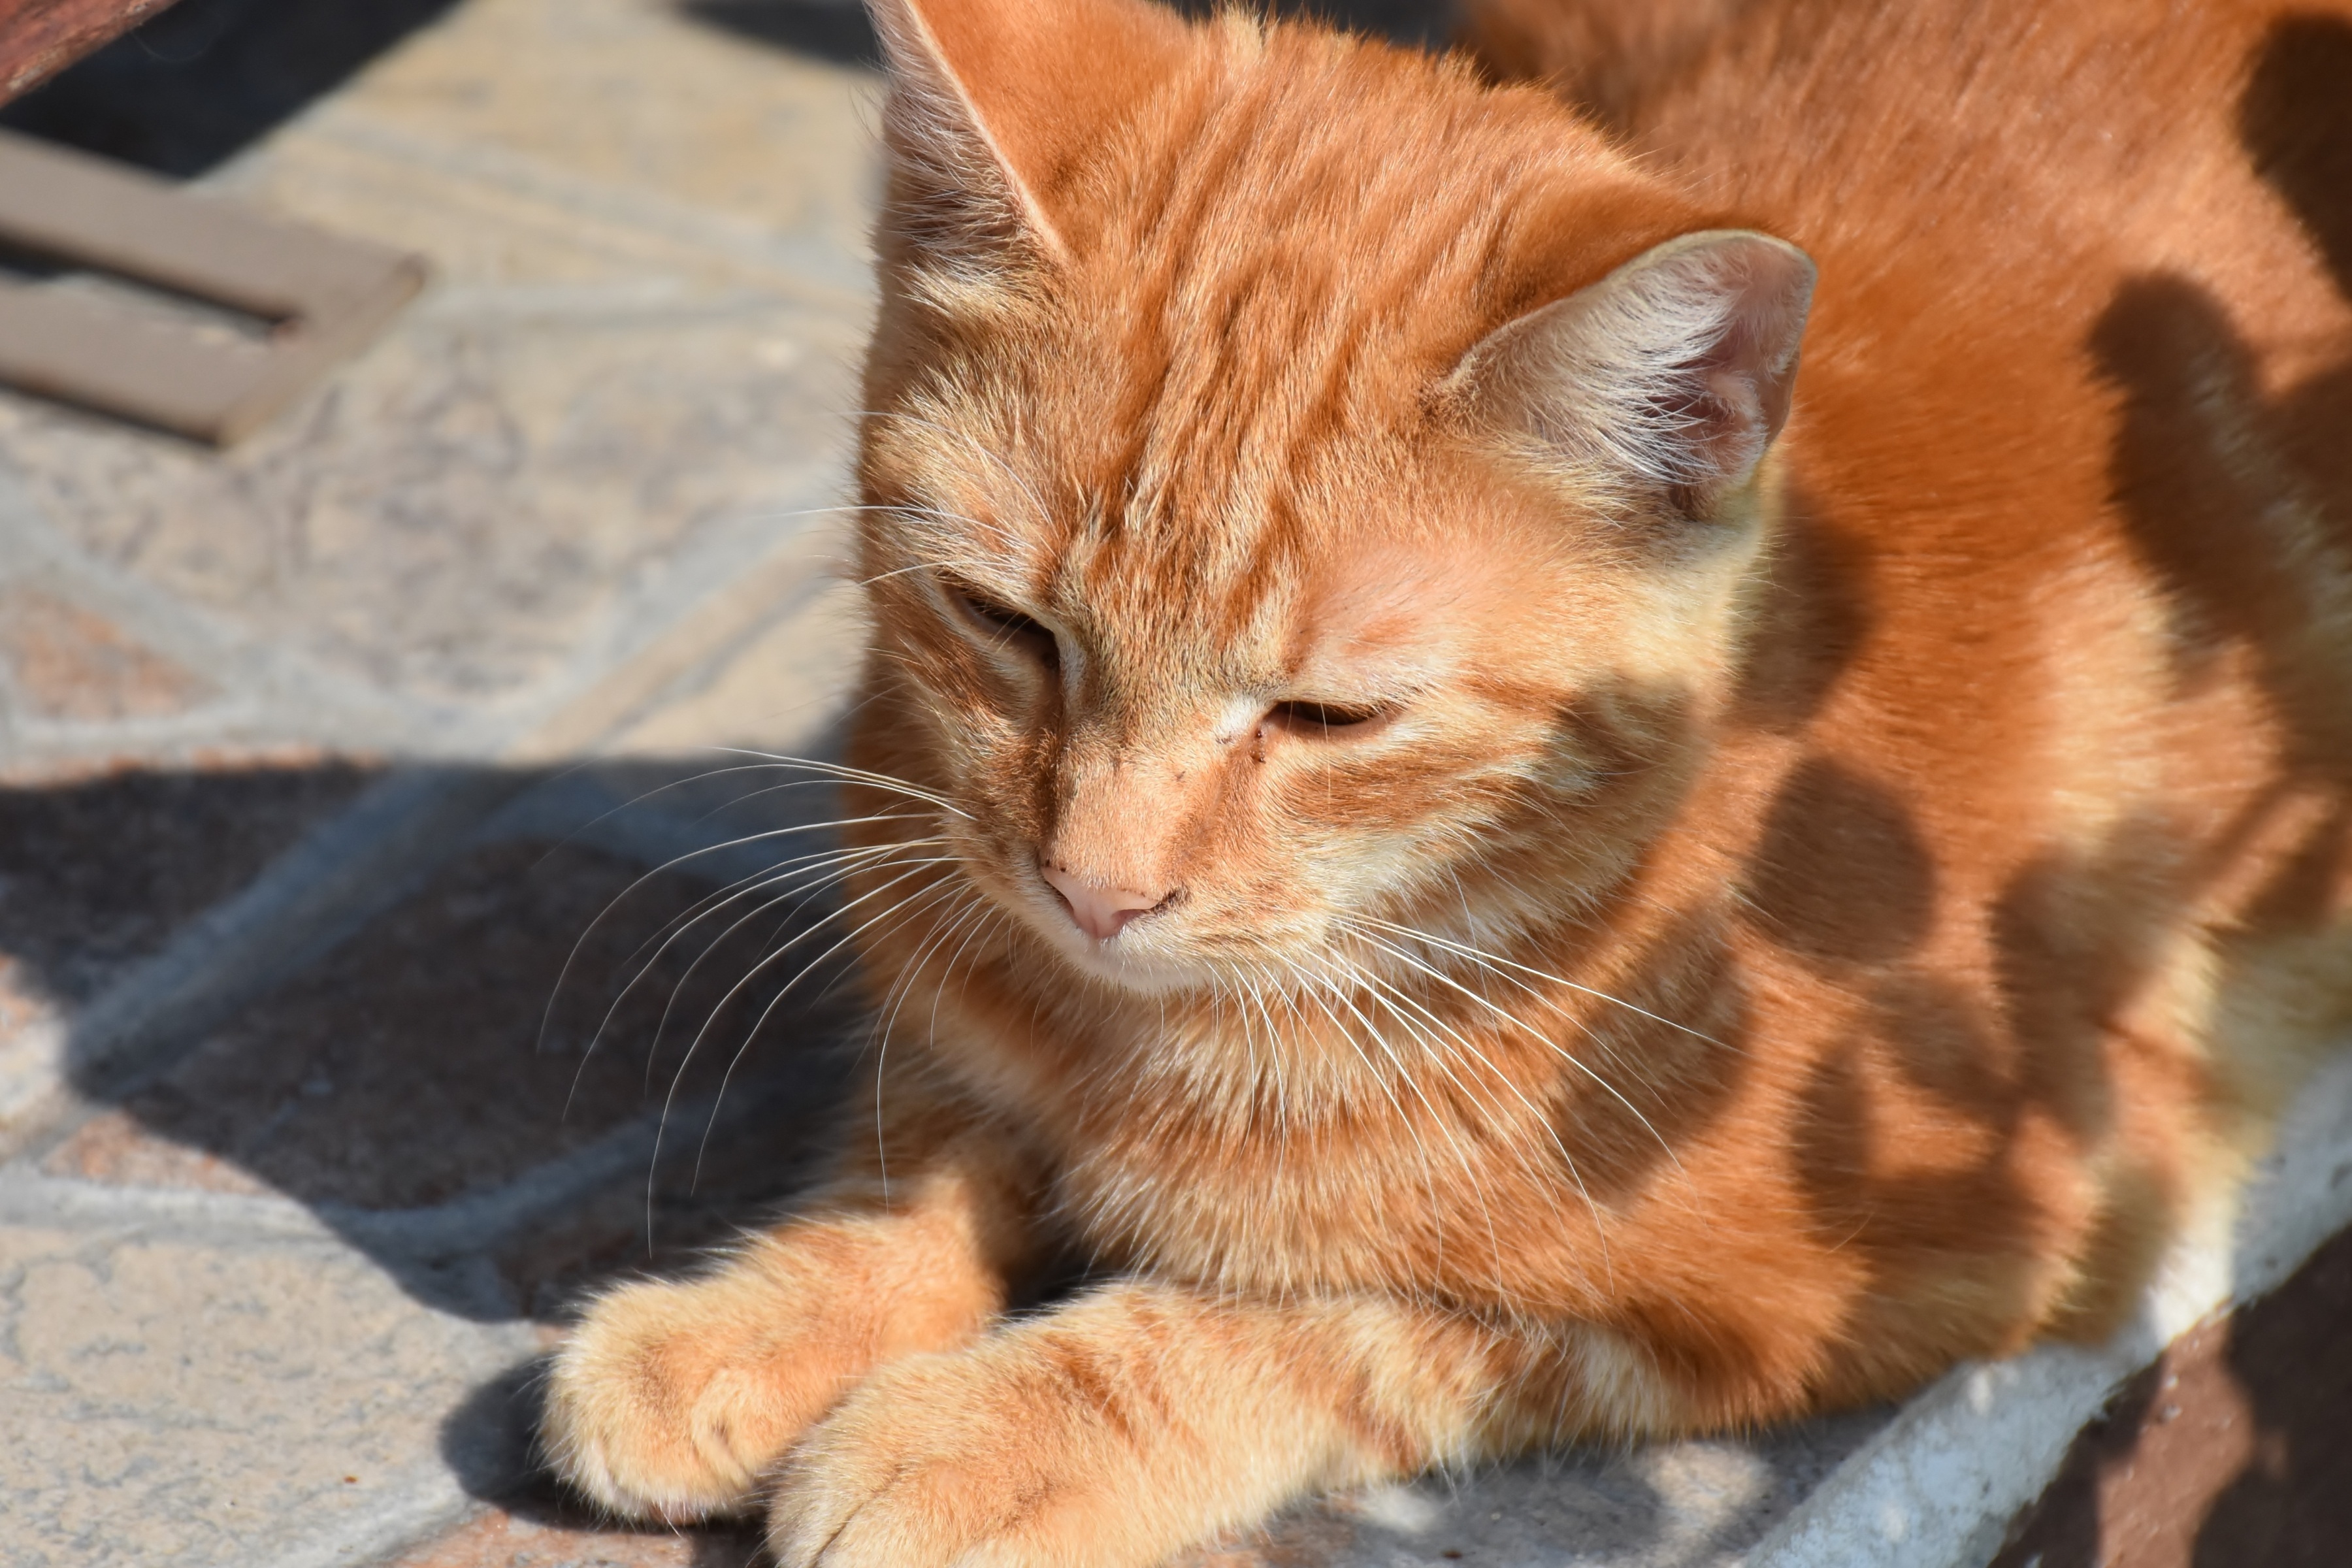
nature, white, sweet, view, animal, pet, red, kitten, cat, mammal, fauna, nose, whiskers, furry, head, lurking, vertebrate, mieze, hunter, curious, attention, animal world, domestic cat, cat face, tabby cat, bengal, european shorthair, small to medium sized cats, cat like mammal, carnivoran, domestic short haired cat, pixie bob, toyger